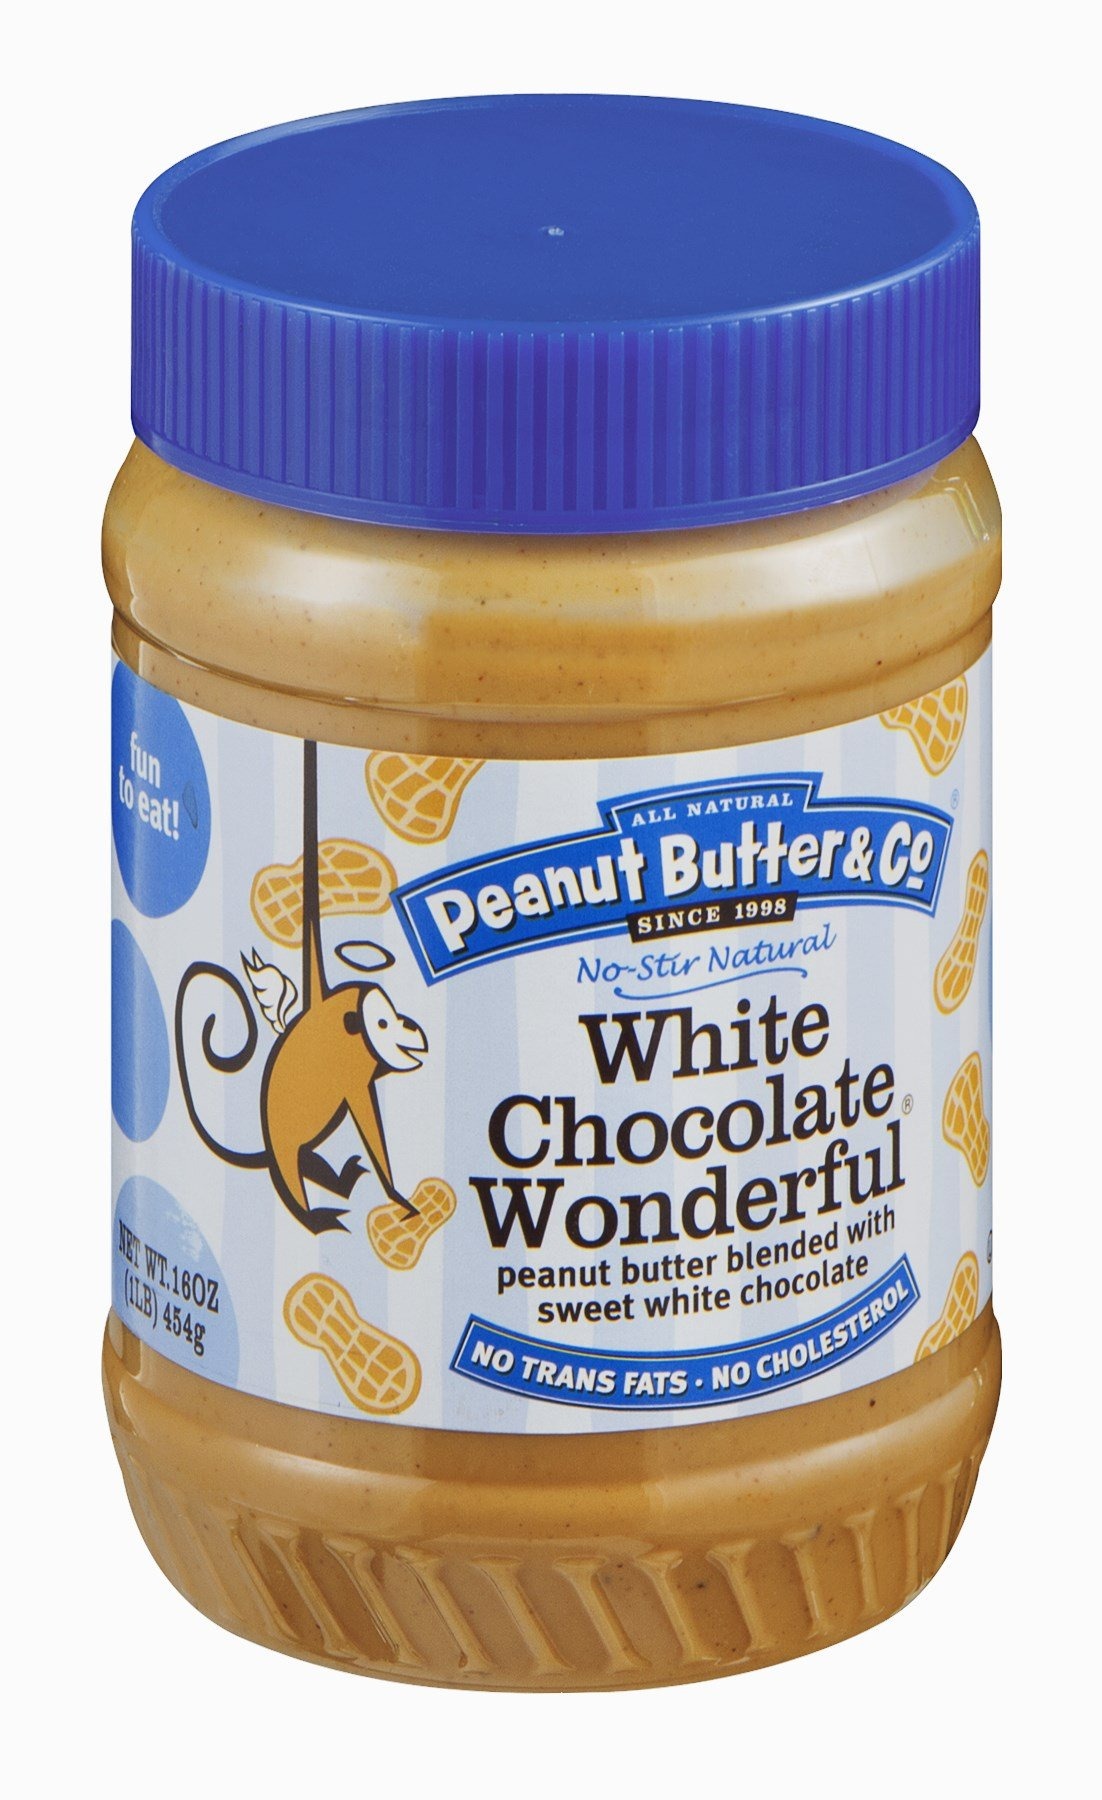
Item Name: Peanut Butter White Chocolate Wonderful, 16-Ounce (Pack of 3)
Bullet Point 1: Pack of three, 16-Ounce (Total of 48-Ounces)
Bullet Point 2: No cholesterol, trans fats, hydrogenated oils, and no high-fructose corn syrup
Bullet Point 3: Gluten free
Value: 48.0
Unit: Ounce

Price: 5.24